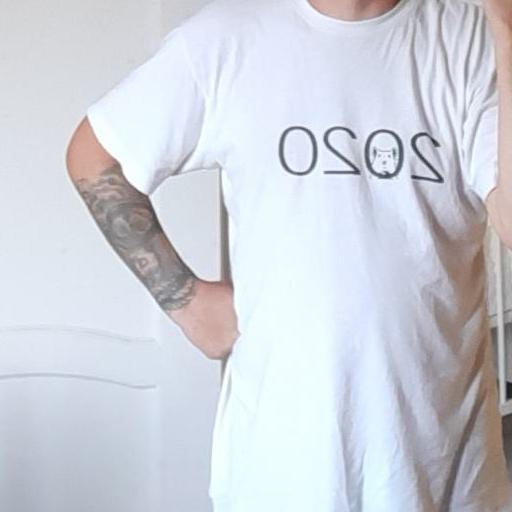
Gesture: no_gesture